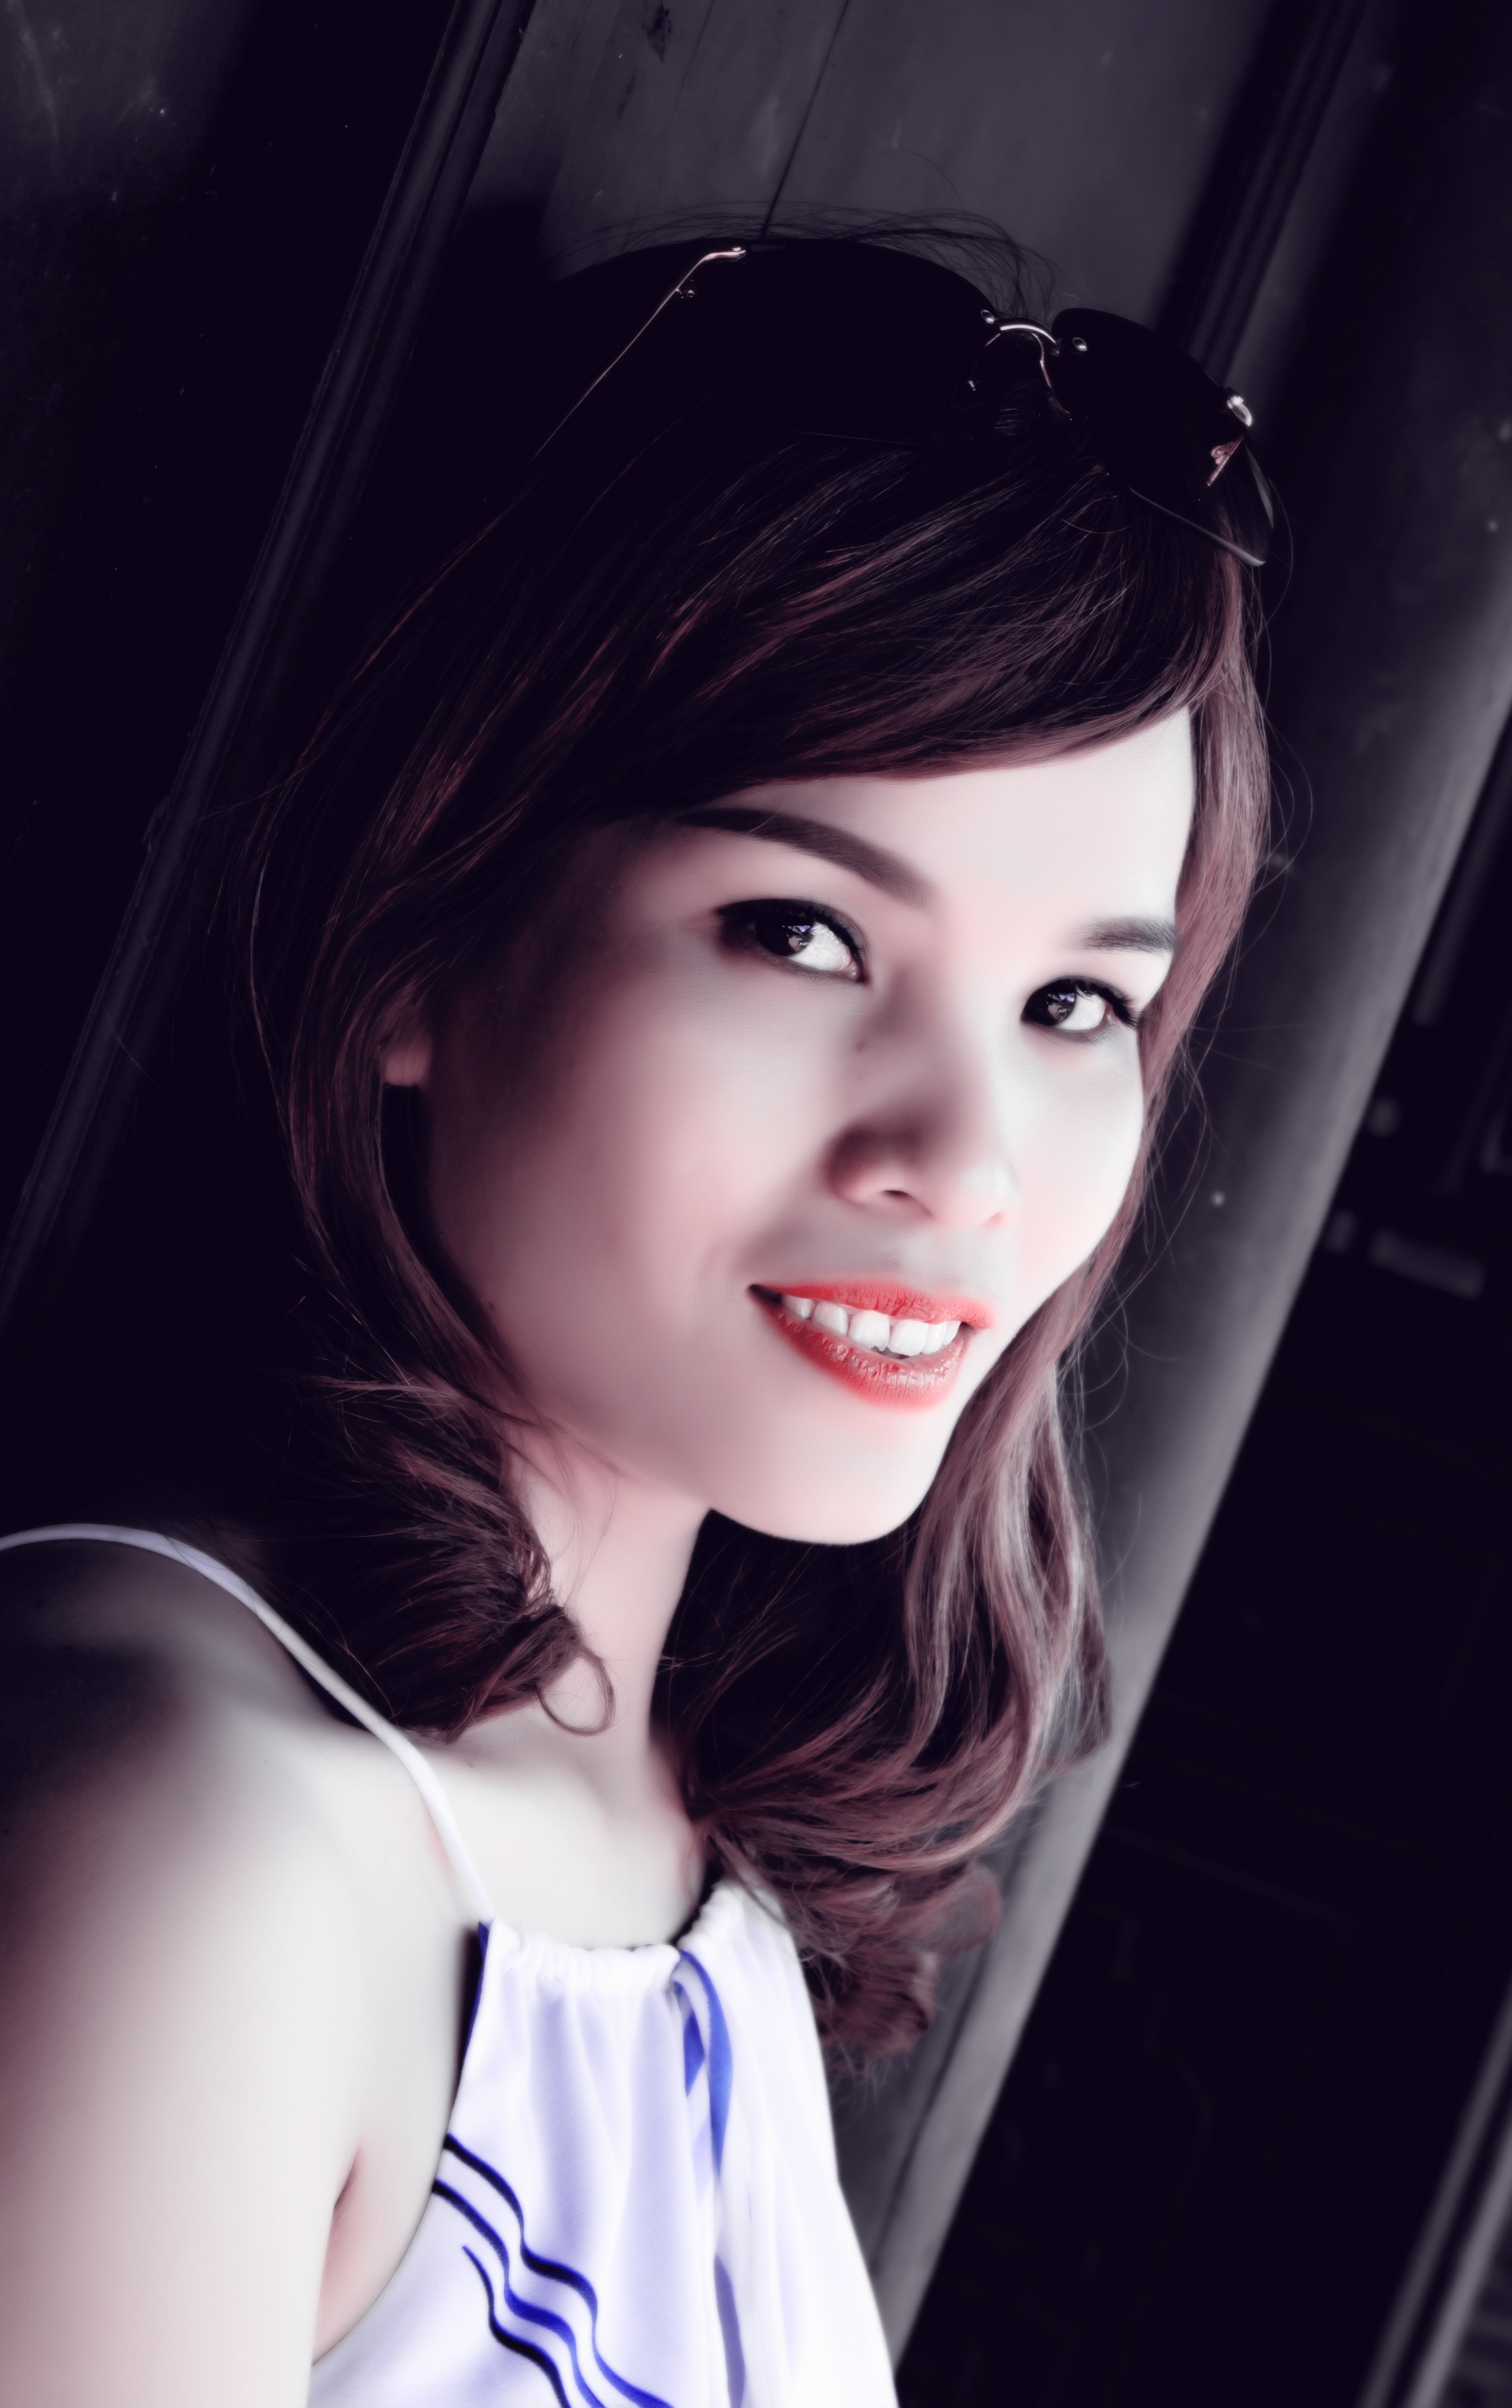
person, black and white, people, girl, woman, hair, white, photography, male, portrait, model, fashion, clothing, black, monochrome, lady, write, black hair, face, eye, glasses, skin, beauty, nice, costume, status, transgender, photo shoot, brown hair, monochrome photography, portrait photography